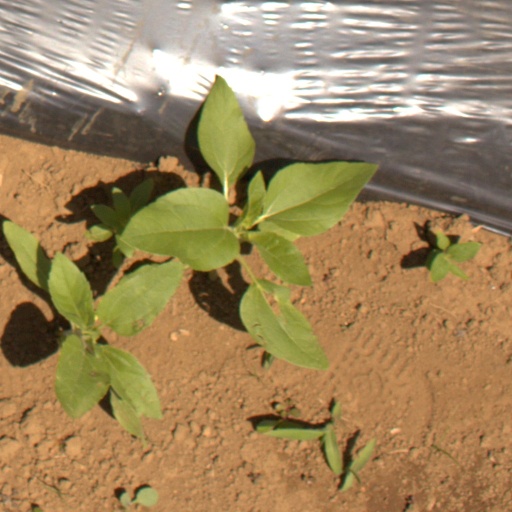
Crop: Jerusalem artichoke